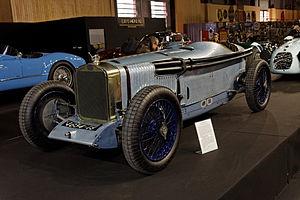
Delage 2LCV V12
La Delage 2LCV V12 est une voiture de course monoplace pour Grand Prix, à moteur atmosphérique 12 cylindres en V initial du à Louis Delâge, créée en 1924 par la firme Delage.